Hernán Venegas Carrillo

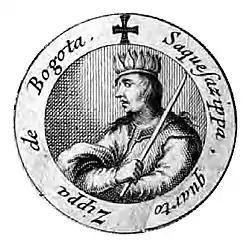
Sagipa was Hernán's first father-in-law

Venegas Carrillo was born in Córdoba, Andalusia, around 1513. His parents were Diego Ruiz Venegas Manosalvas and Inés Venegas. Venegas Carrillo was married twice, first to Magdalena of Guatavita, the sister of Sagipa (also named Zaquezazipa), the last Muisca "zipa". This was one of the first mestizo marriages conducted in the New Kingdom of Granada. With her Venegas Carrillo had four children: María, Alonso, Isabel and Fernán Venegas. After the death of his Muisca wife, Venegas Carrillo married Juana Ponce de León and had eight more children with her: Maria, Alonso, Pedro, Luis, Francisco, Juana, Isabel and Inés Venegas Ponce de León. His daughter Maria Venegas Carrillo Ponce de León died in Pamplona, Norte de Santander. Alonso, his son with Magdalena de Guatavita, killed fellow conquistador Gonzalo García Zorro in a duel in 1566.